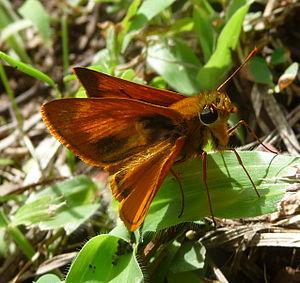
Wallengrenia ophites, l’Hespérie orangée, est une espèce de lépidoptères de la famille des Hesperiidae, originaire des îles du Vent dans les Antilles.
Wallengrenia est un genre de lépidoptères américains de la famille des Hesperiidae.